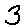
Label: 3